Samuel Gordon (New York politician)

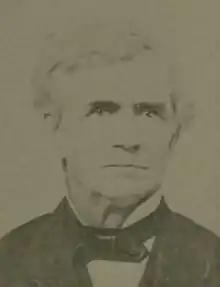
Samuel Gordon, Congressman from New York

Samuel Gordon (April 28, 1802 – October 28, 1873) was an American lawyer and politician who served as a United States representative from New York, serving two non-consecutive terms from 1841 to 1843, and from 1845 to 1847.